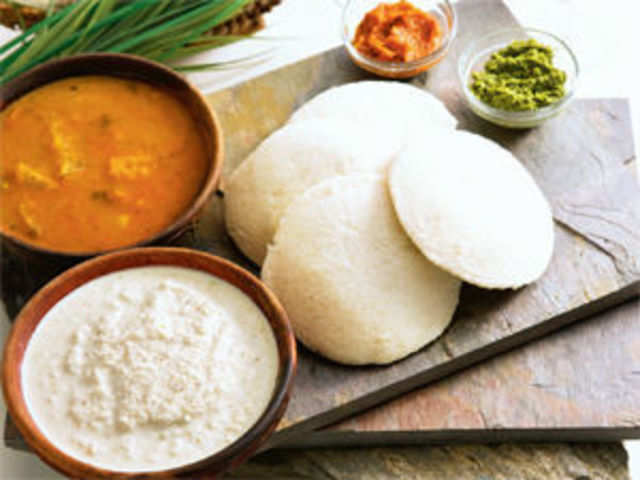
Dish: idli